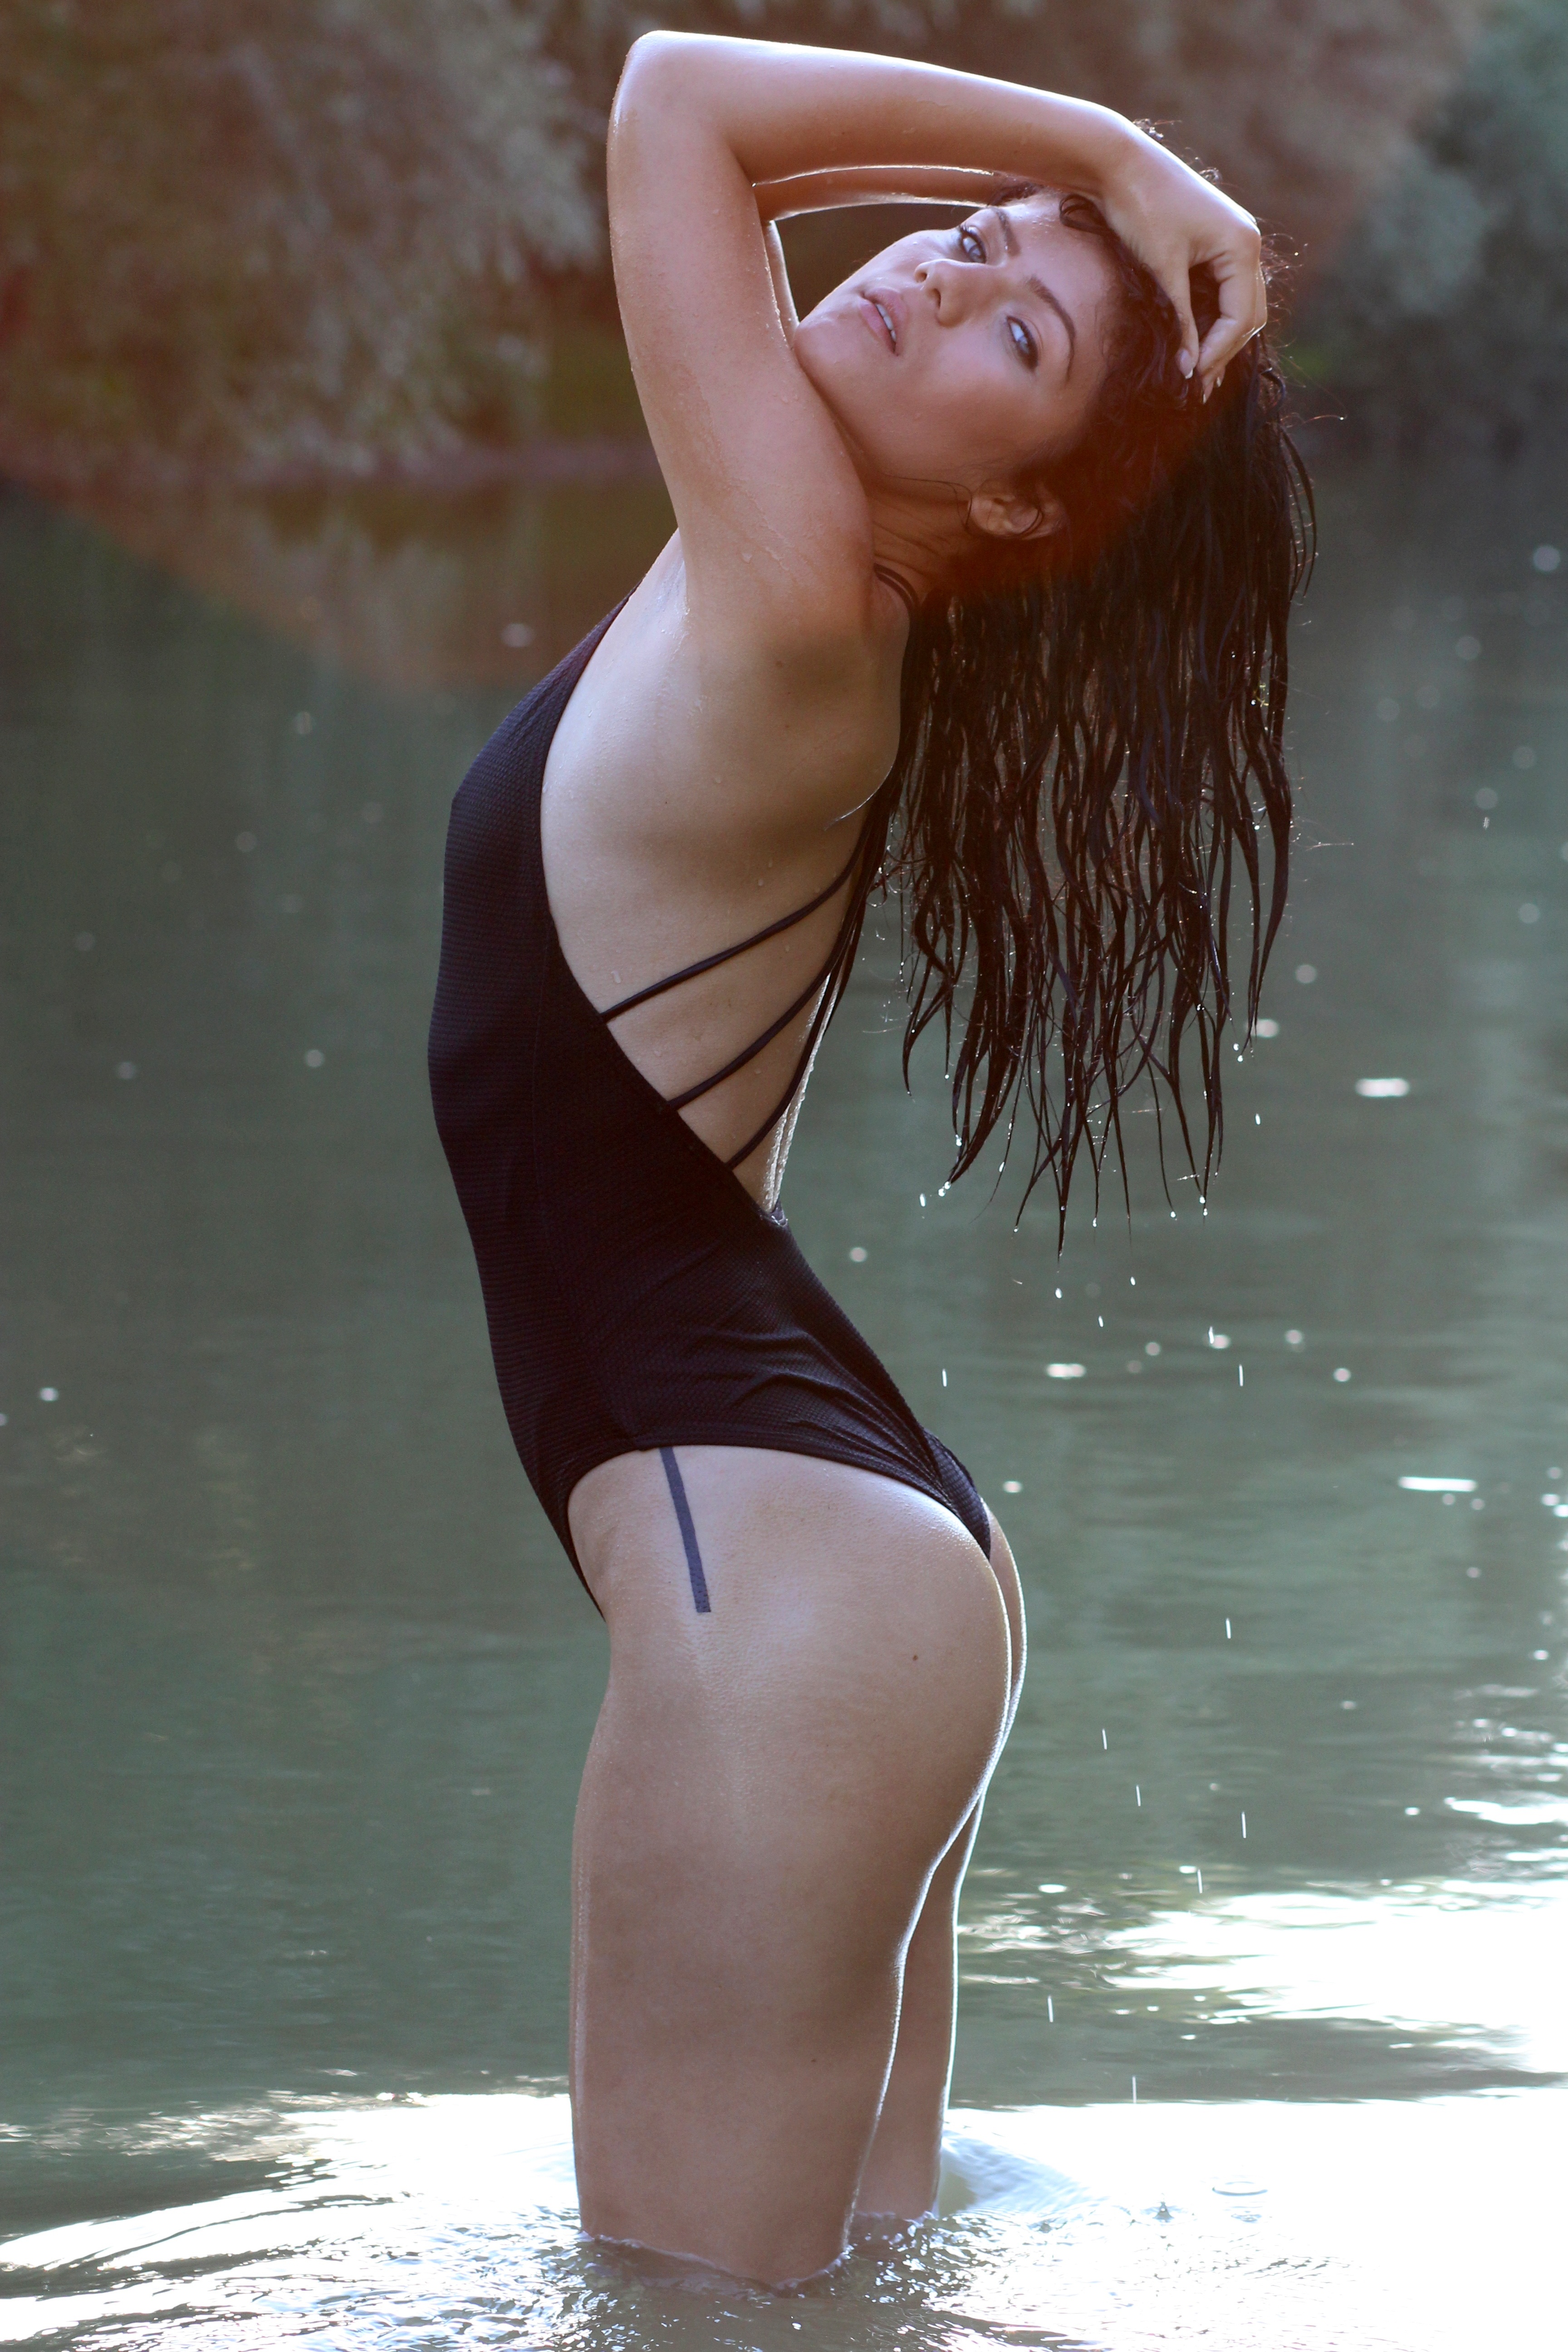
hand, water, person, girl, woman, hair, photography, wild, leg, brunette, model, fashion, clothing, lady, muscle, swimwear, long hair, human body, thigh, swimsuit, skin, beauty, blond, sensual, abdomen, photo shoot, seduction, art model, supermodel